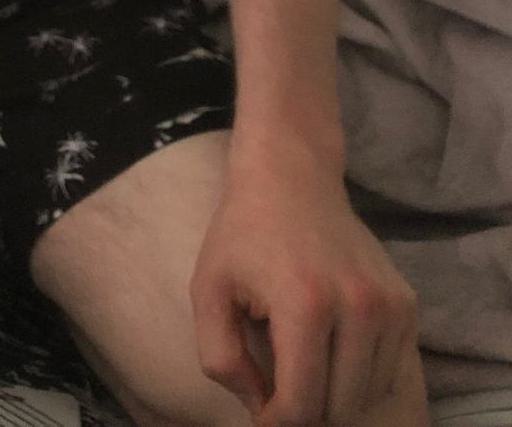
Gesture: no_gesture